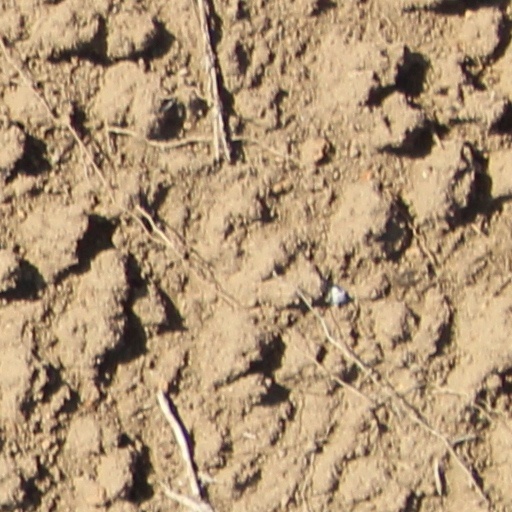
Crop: wheat